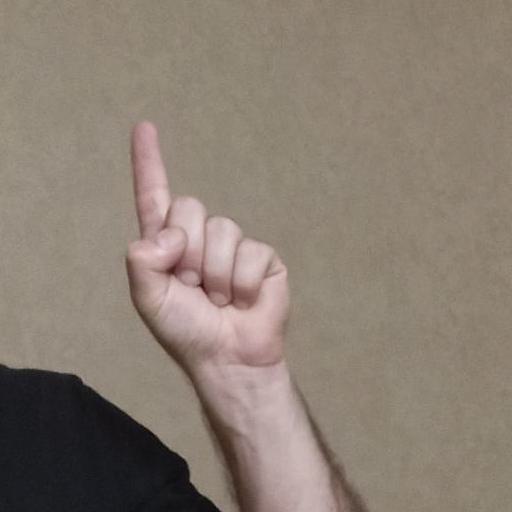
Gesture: one